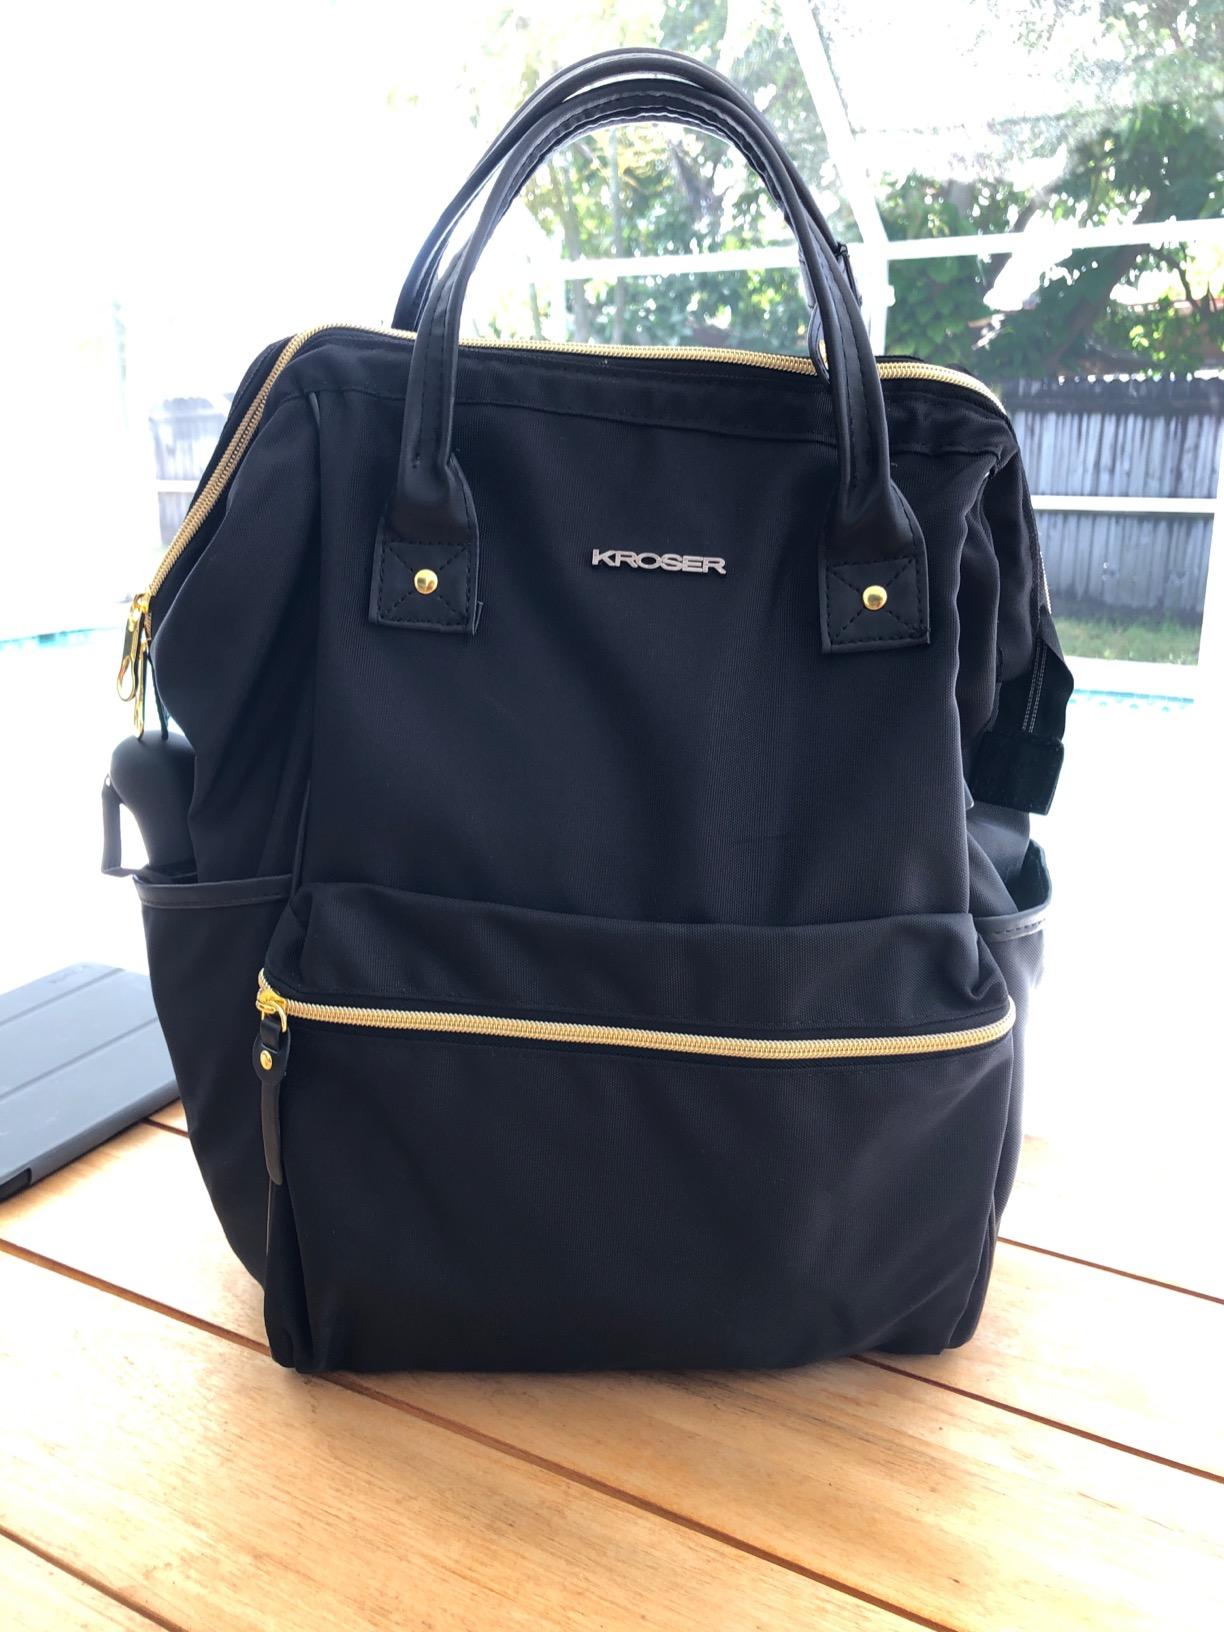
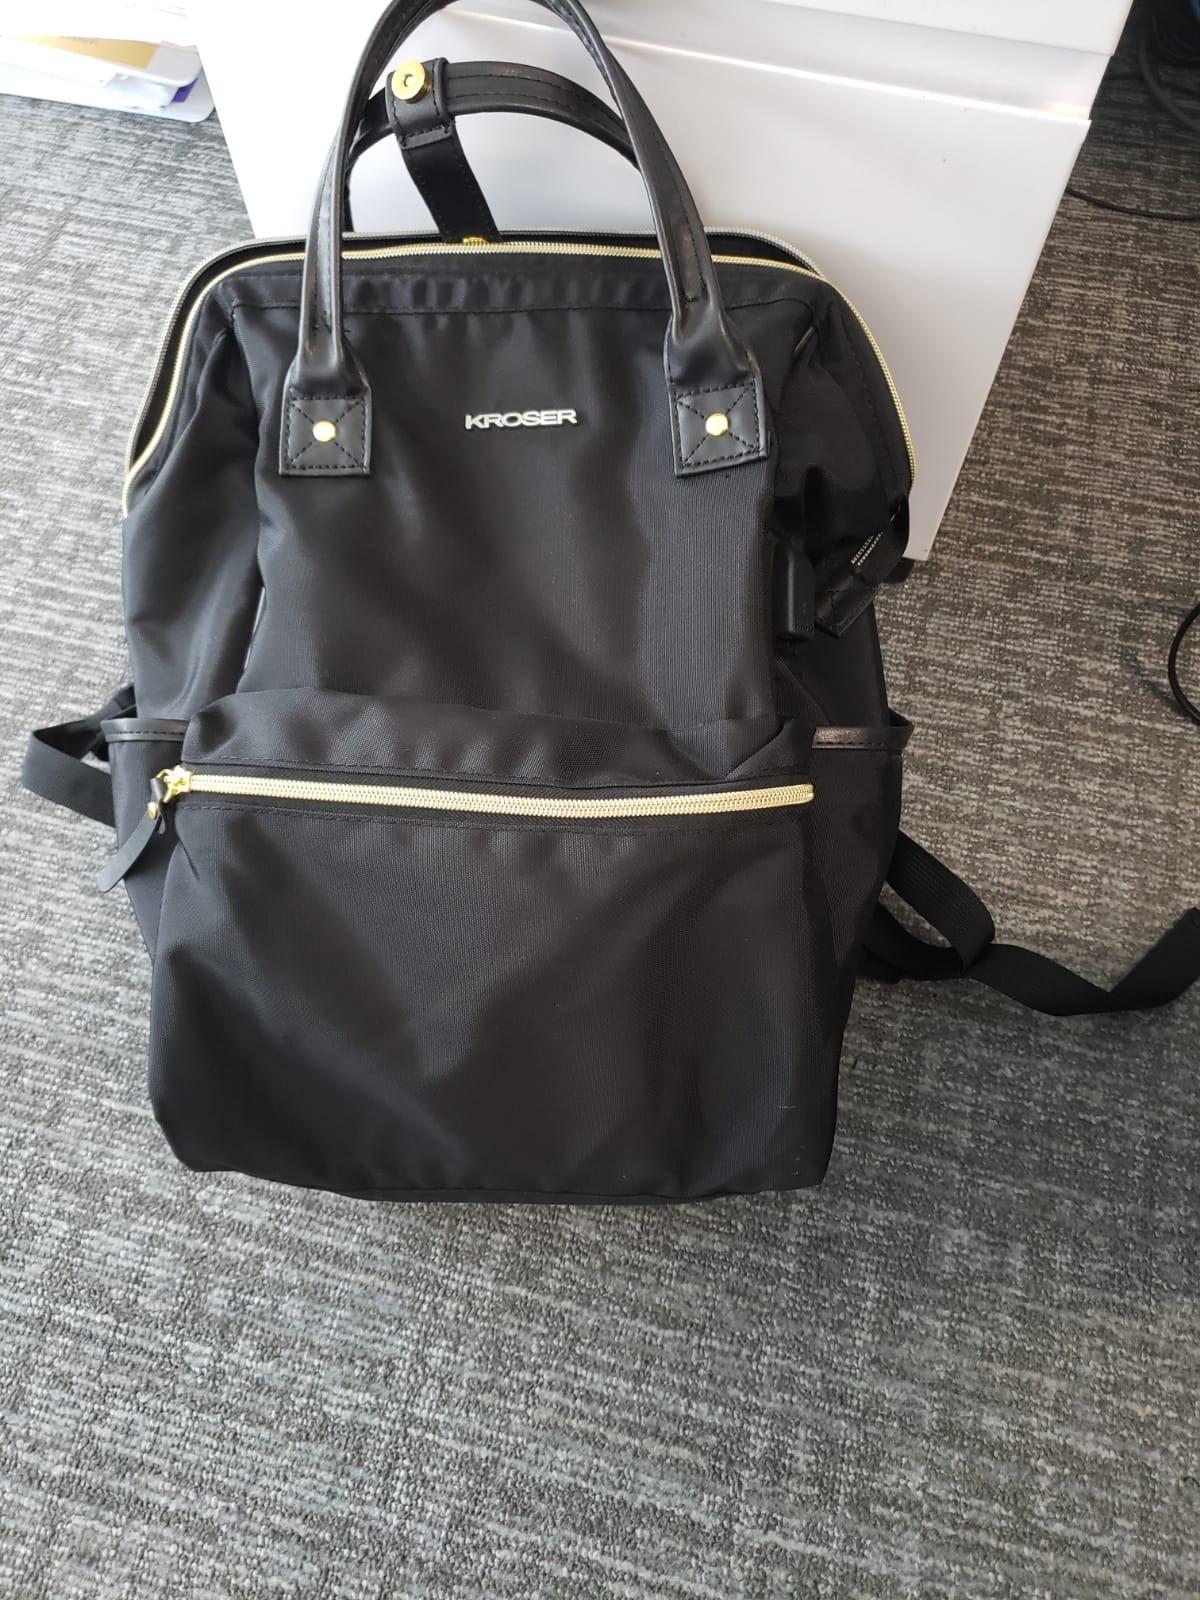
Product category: bag
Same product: yes